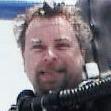
Age: 48